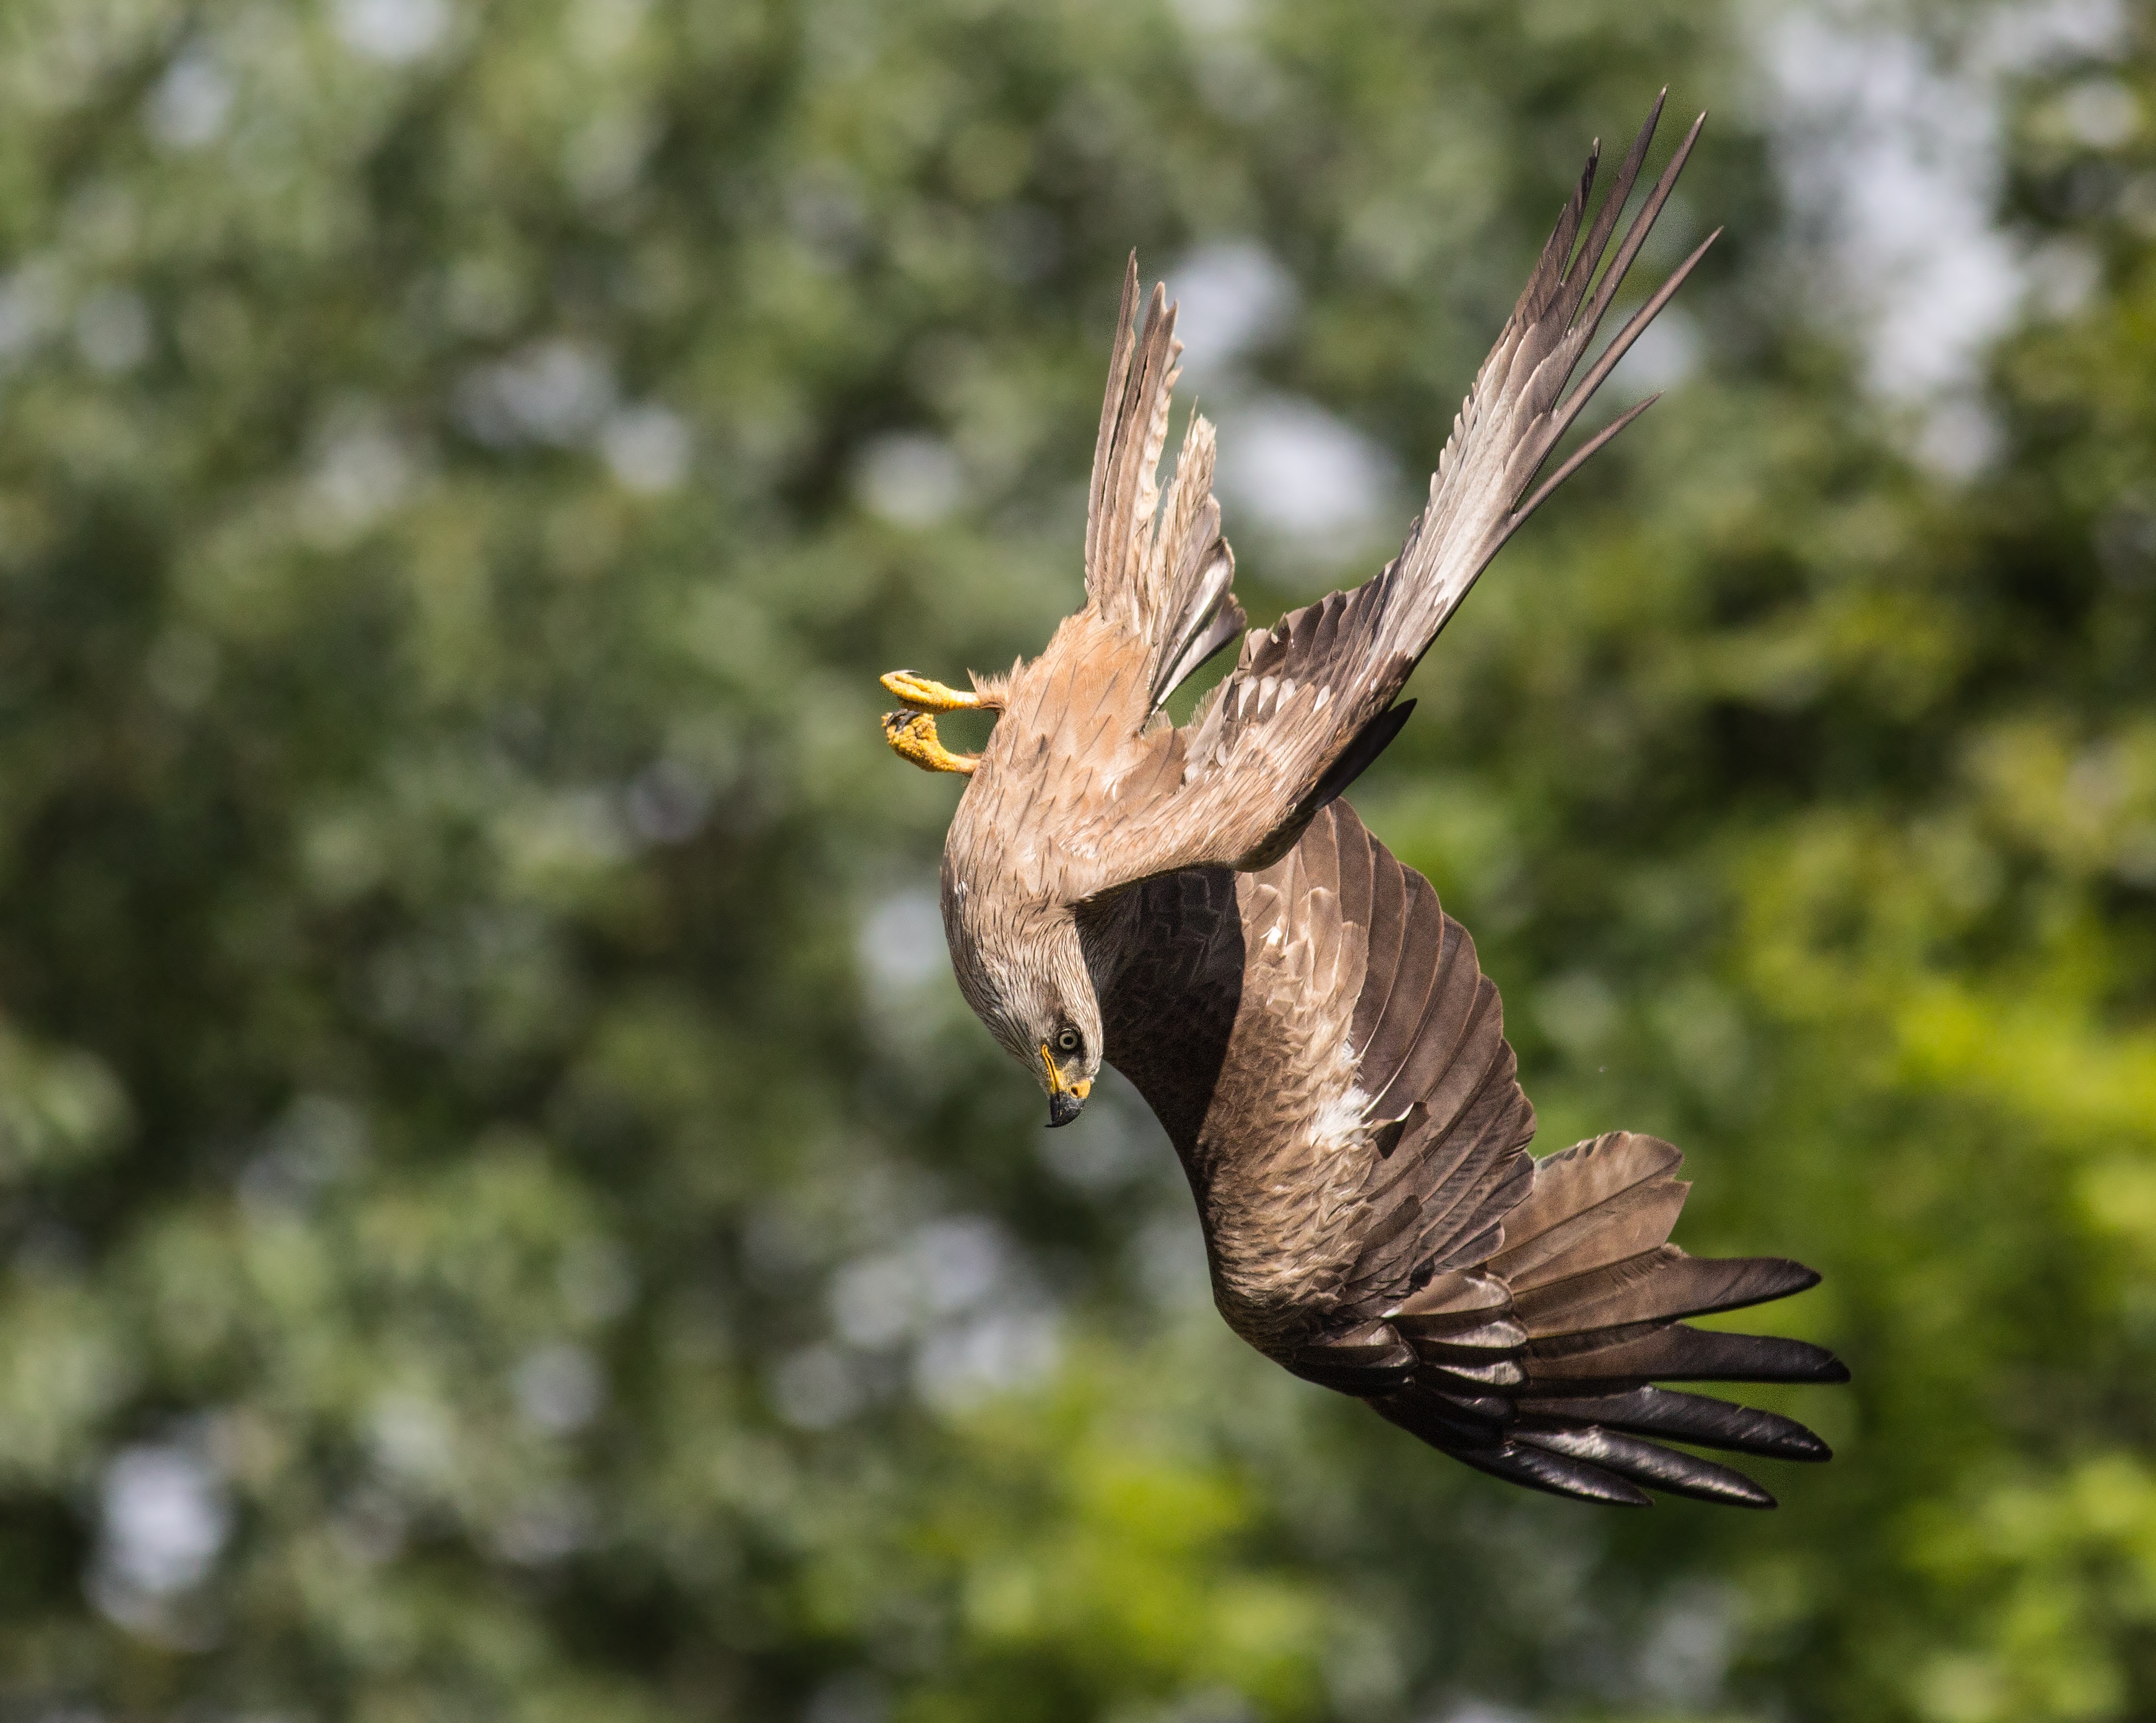
nature, bird, wing, structure, sky, air, animal, fly, wildlife, color, flight, feather, fauna, raptor, bird of prey, head, vertebrate, beautiful, turn, upside down, milan, span, animal world, nosedive, perching bird, accipitriformes